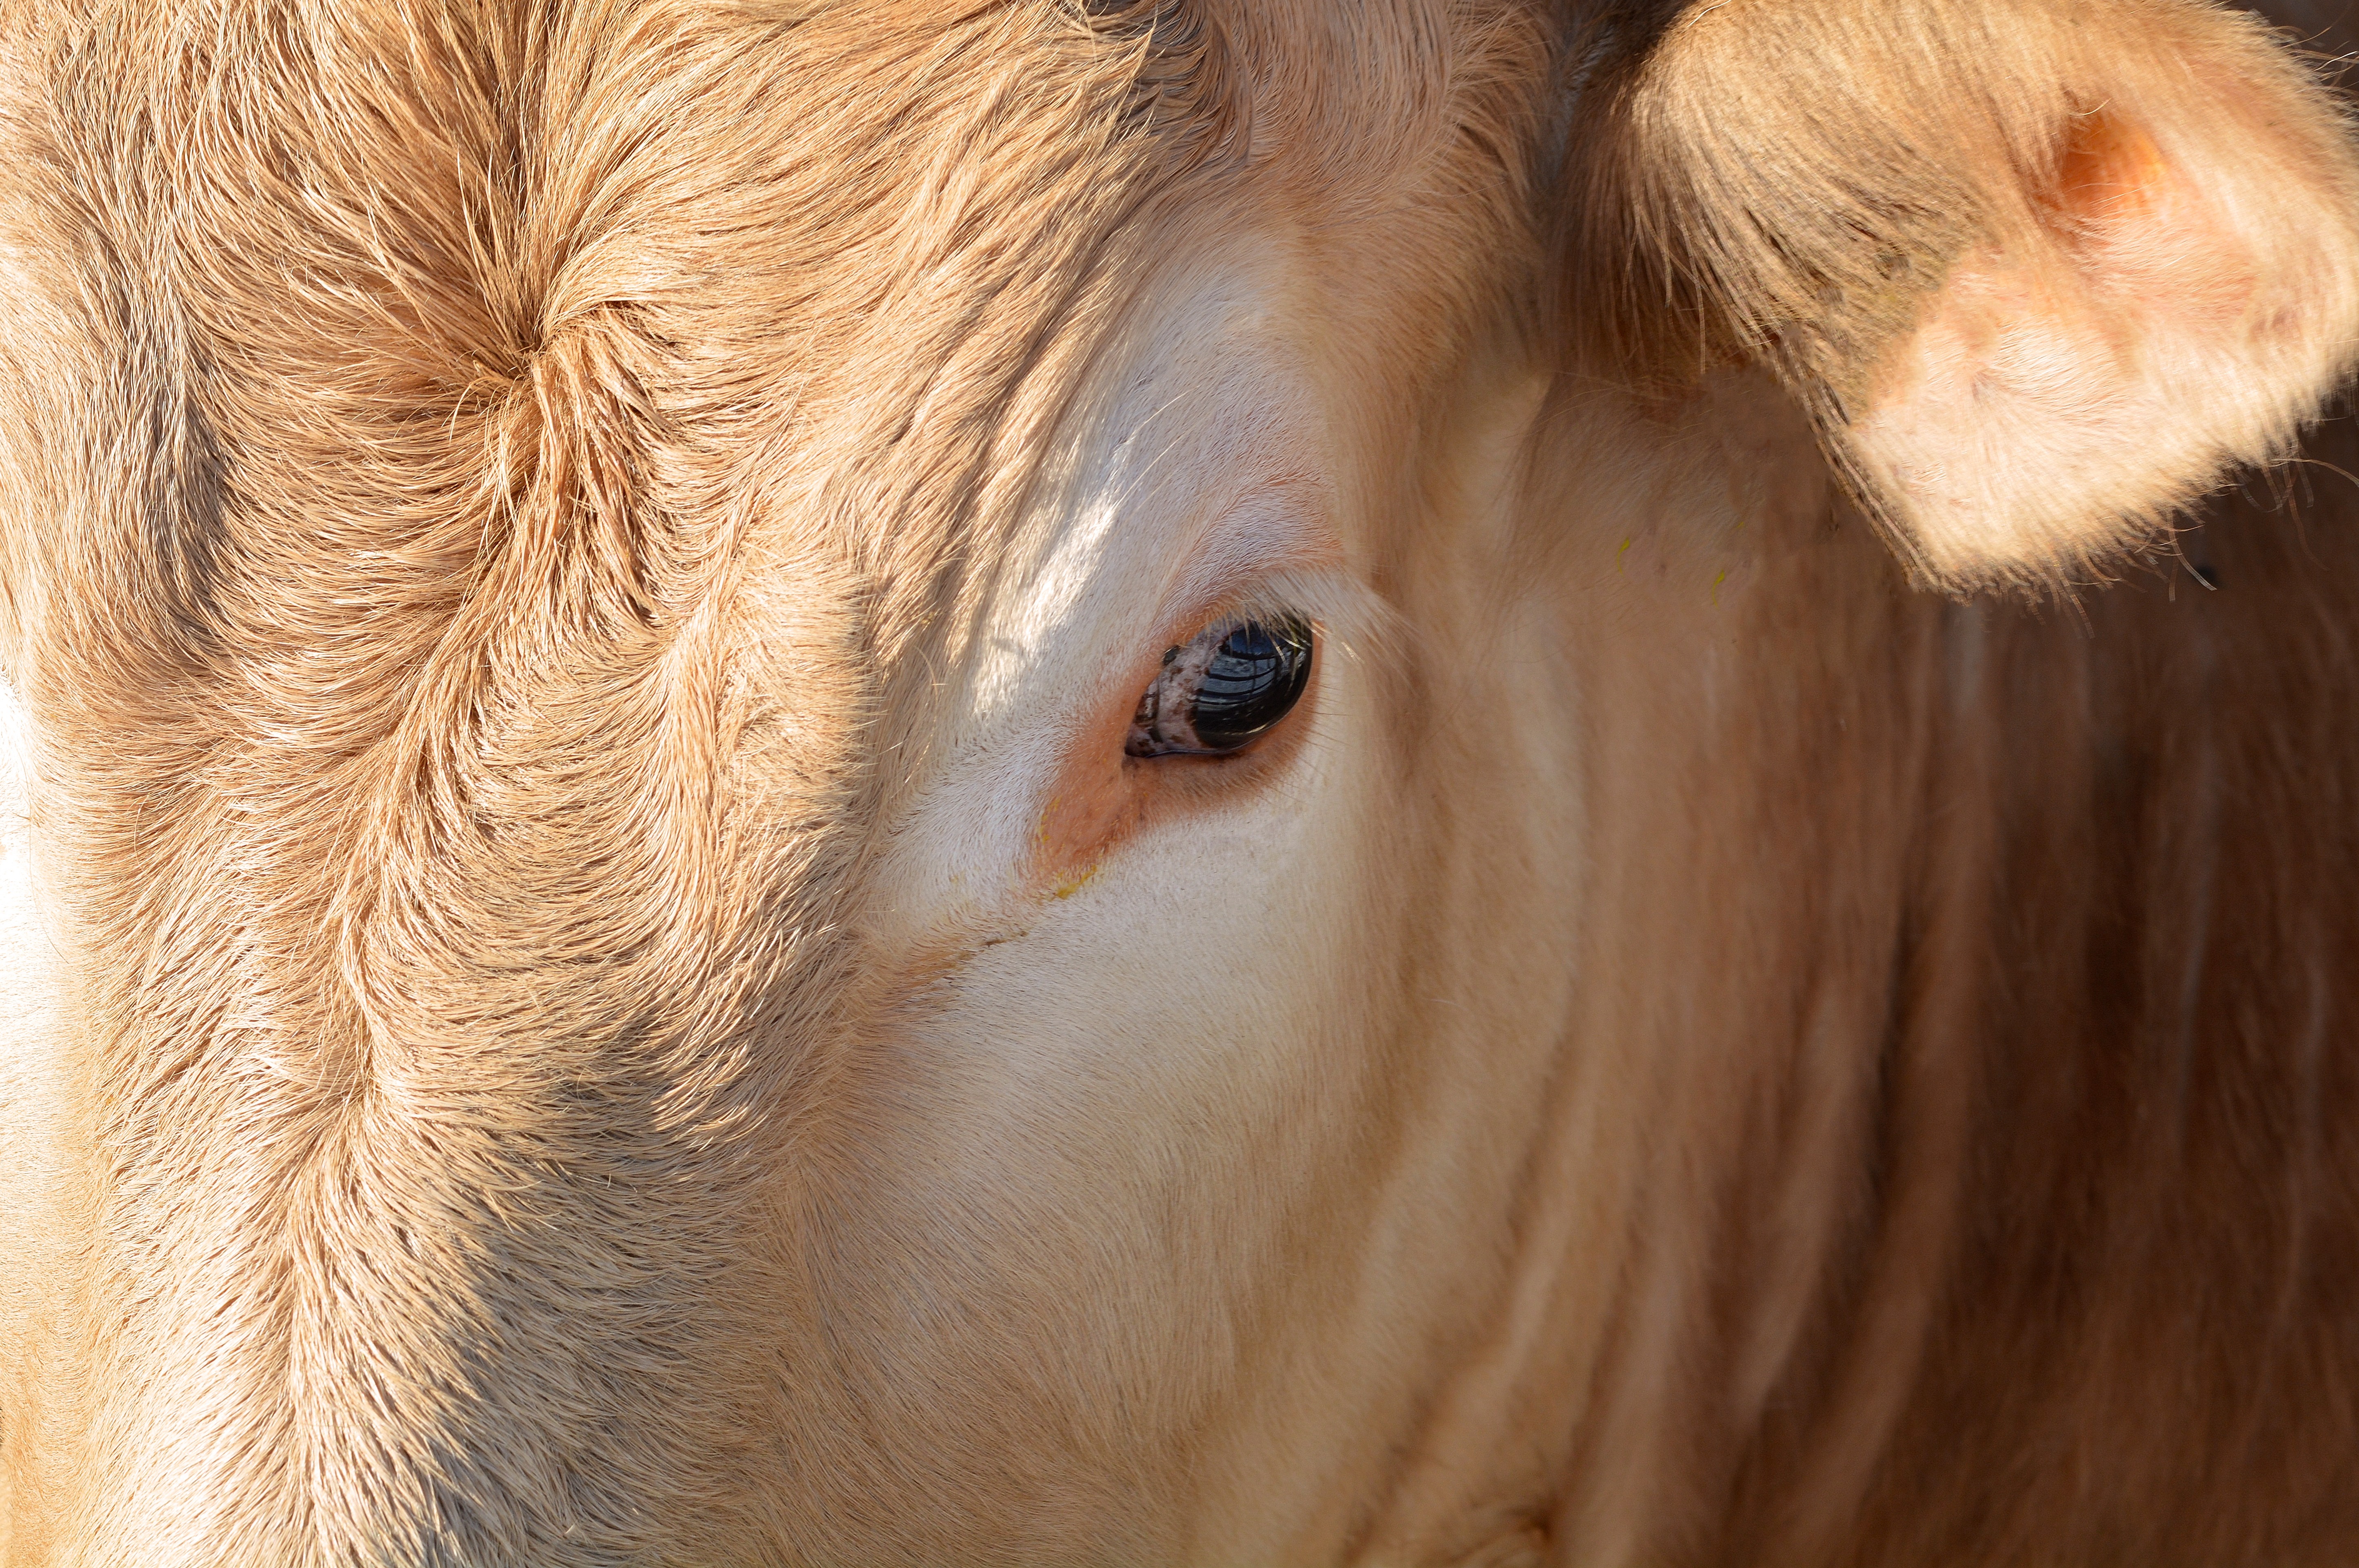
animal, wildlife, fur, cow, livestock, mammal, mane, dam, agriculture, close, beef, fauna, close up, nose, eye, head, organ, cattle like mammal